Regina Ermits

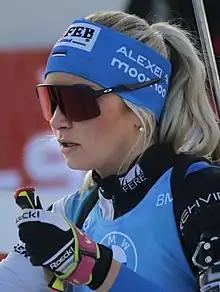
Regina Ermits in Nové Město in March 2023

Regina Ermits (born Regina Oja 31 January 1996) is an Estonian biathlete. She competes in the Biathlon World Cup.